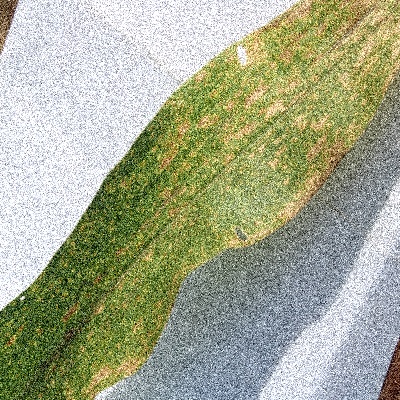
Label: Corn_(Maize)___Leaf_Spot